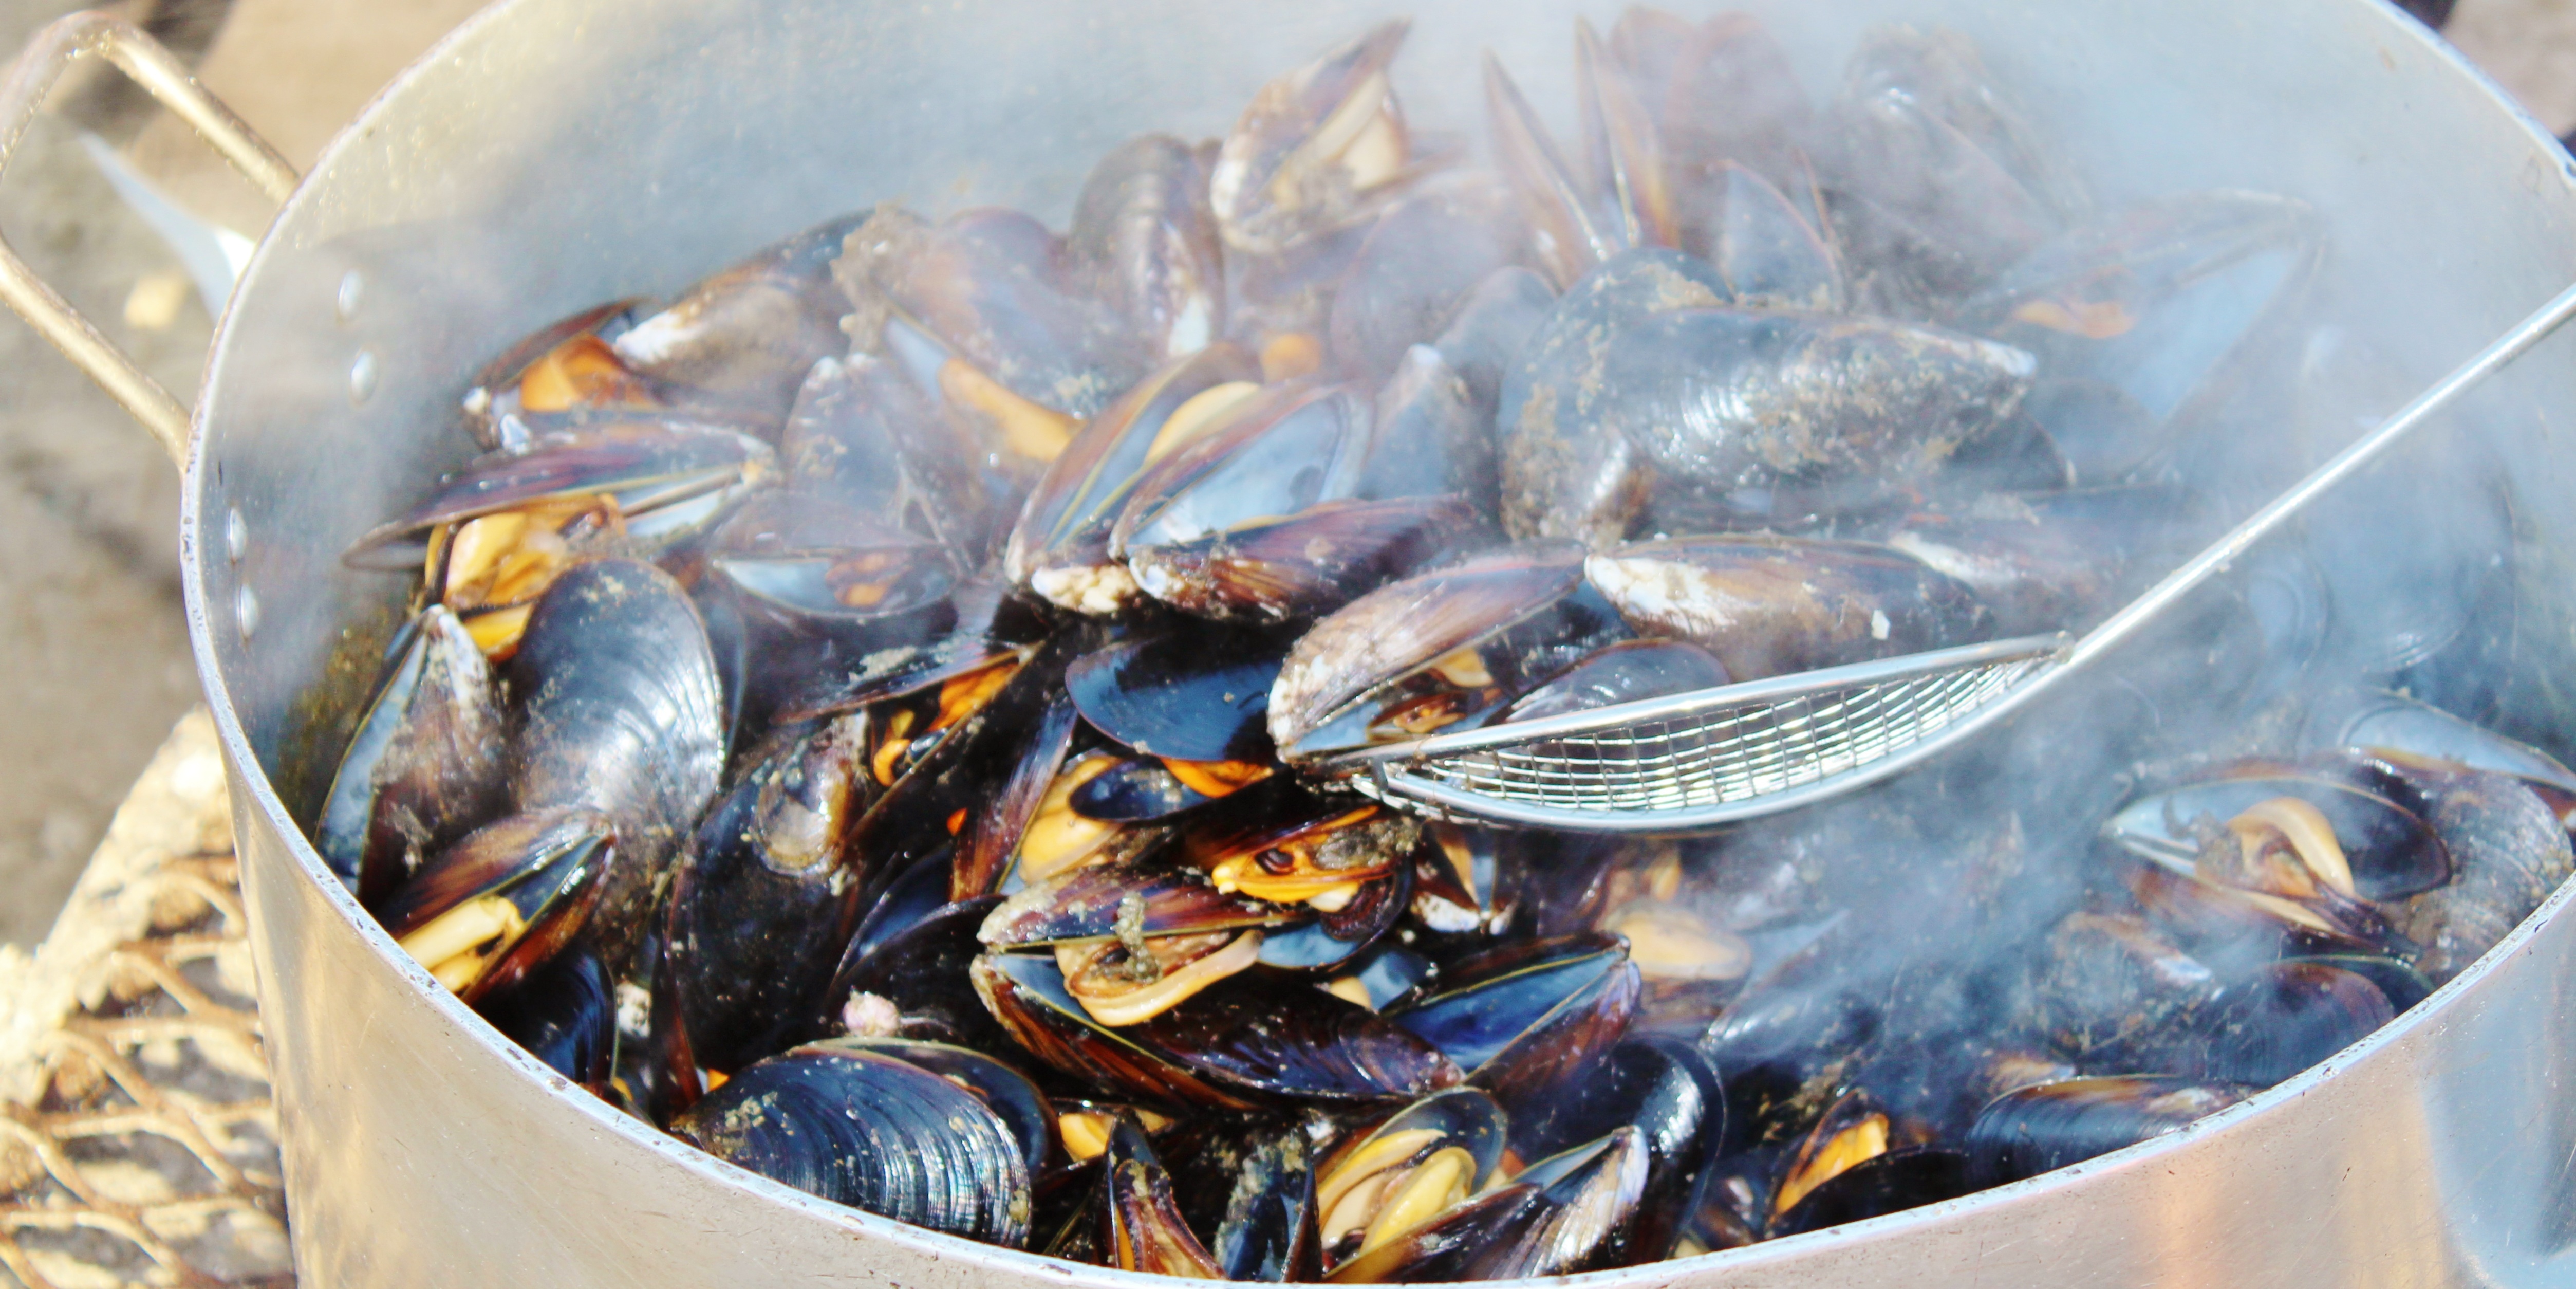
steam, pot, dish, meal, food, seafood, fish, eat, delicious, invertebrate, cook, mussel, mussels, clams oysters mussels and scallops, animal source foods